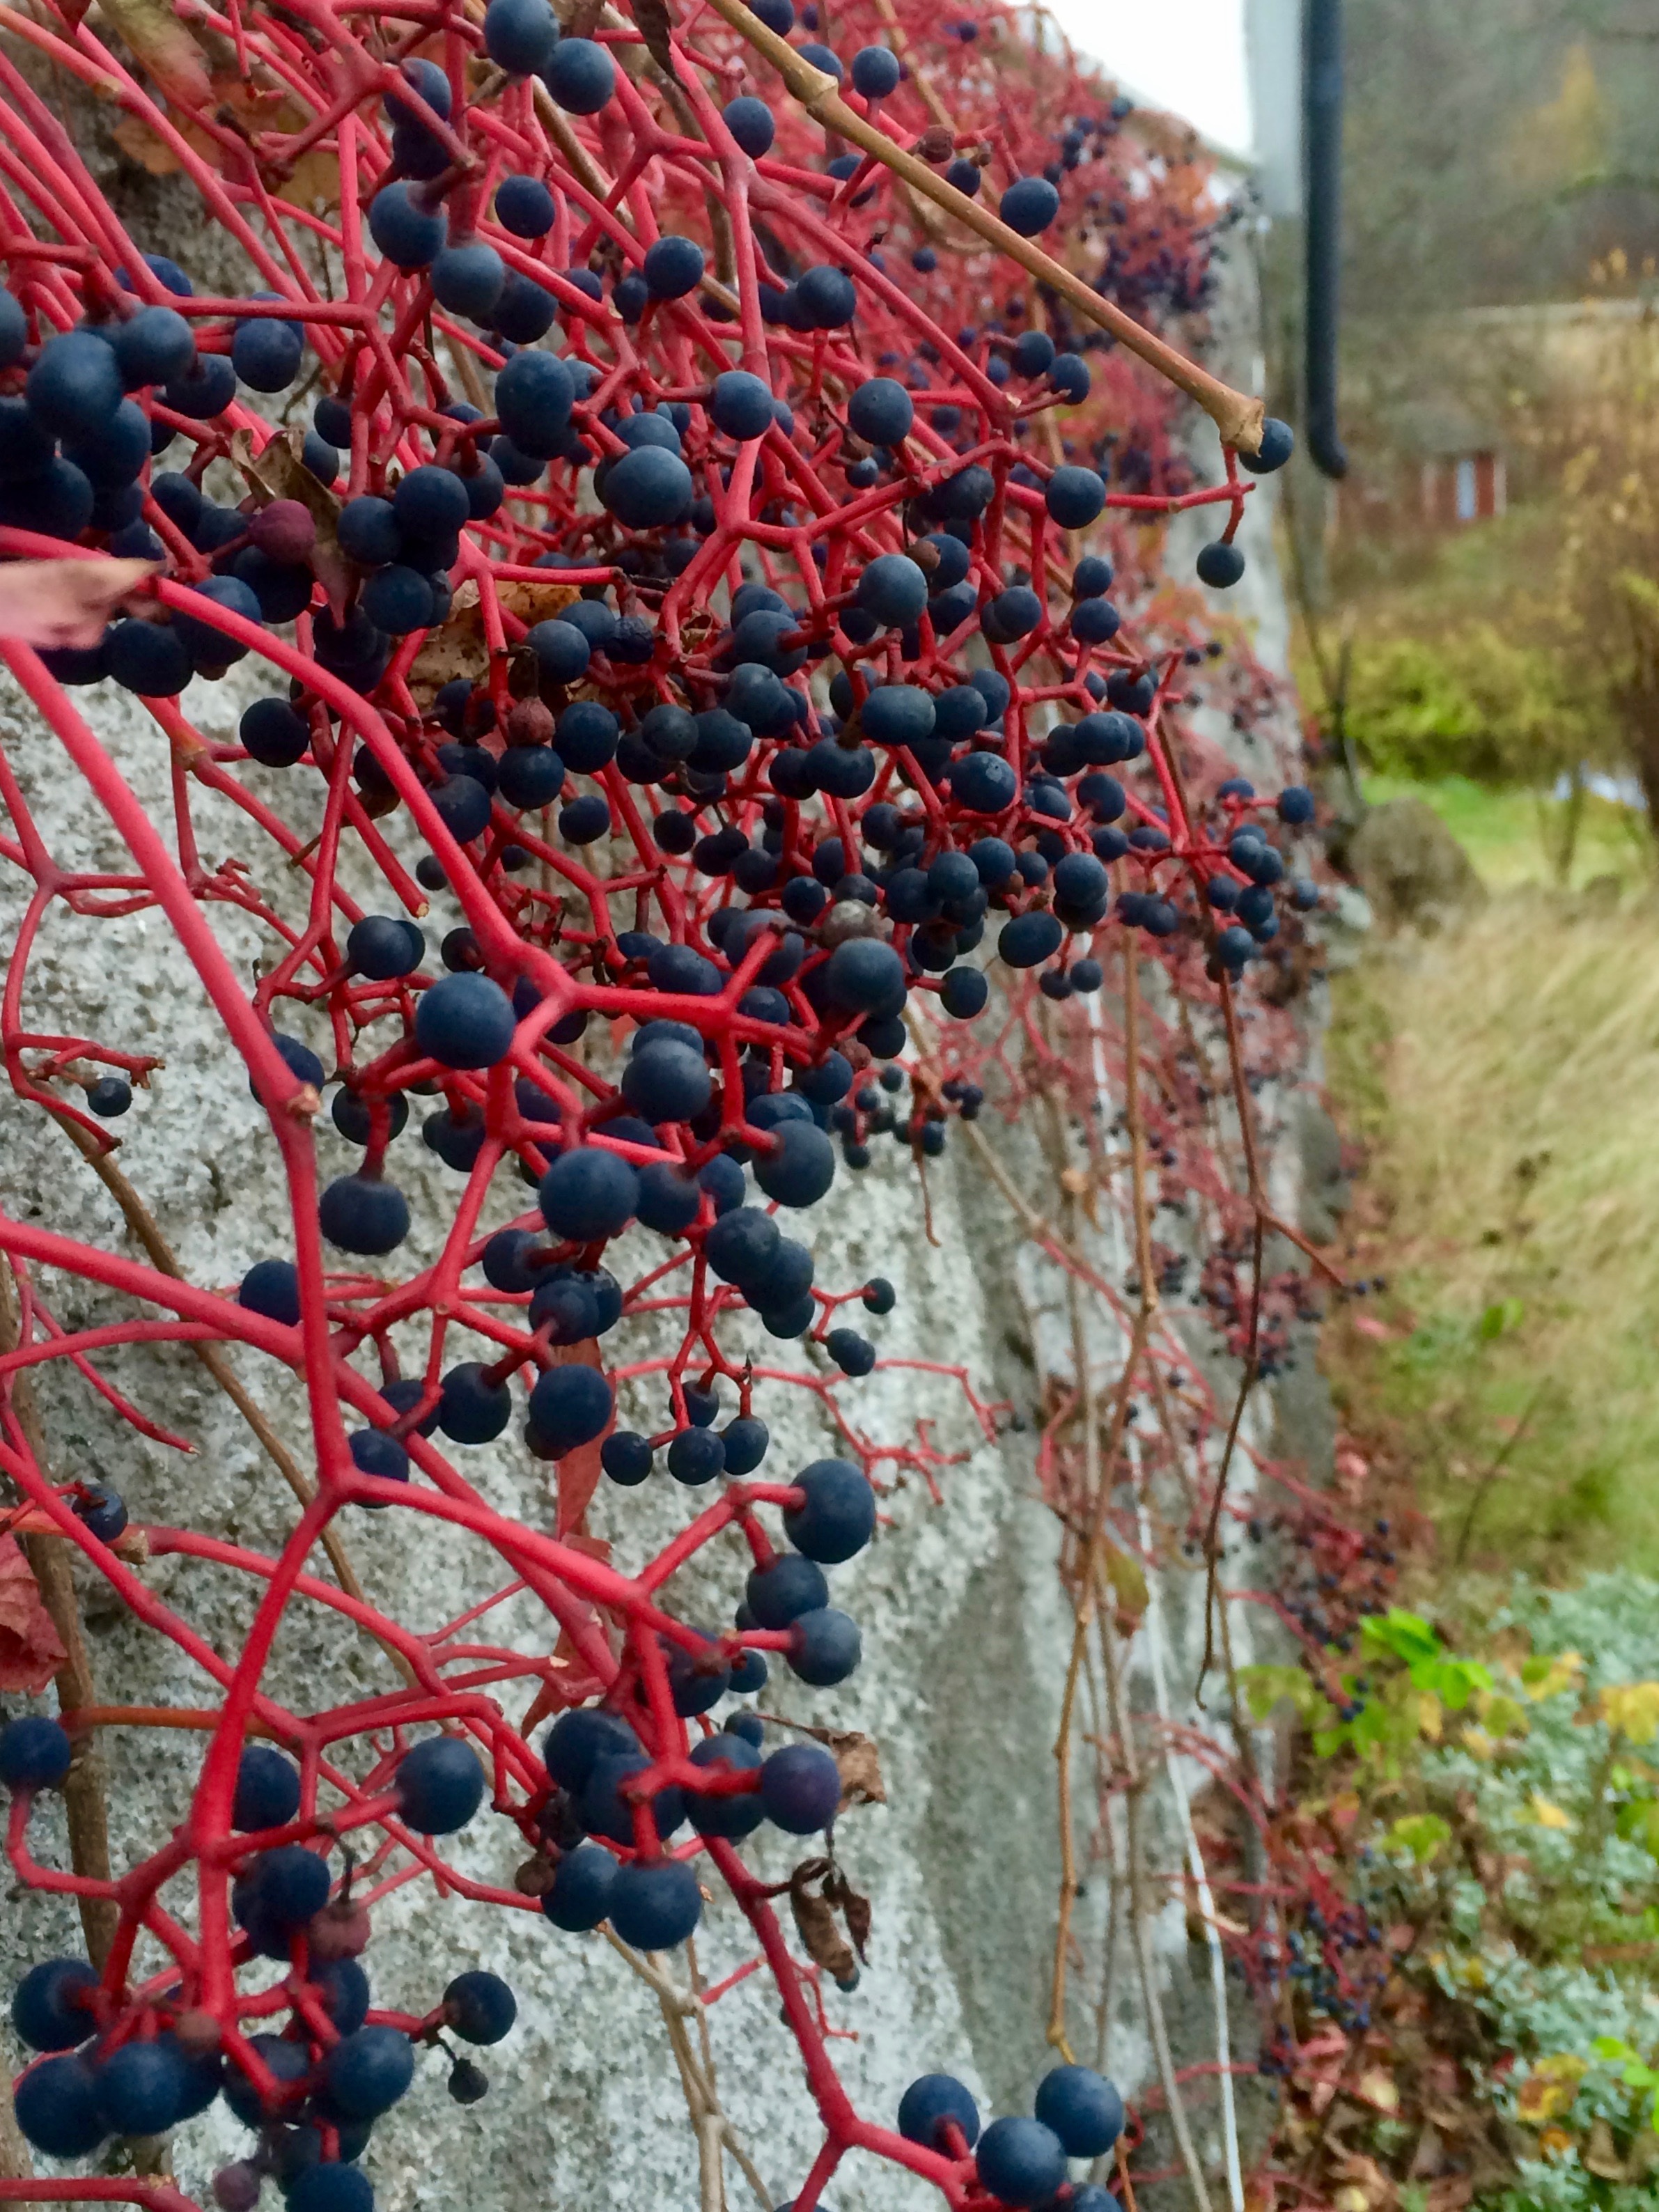
tree, plant, berry, leaf, flower, food, produce, autumn, flora, season, shrub, flowering plant, rank, woody plant, foundations, virginia creeper